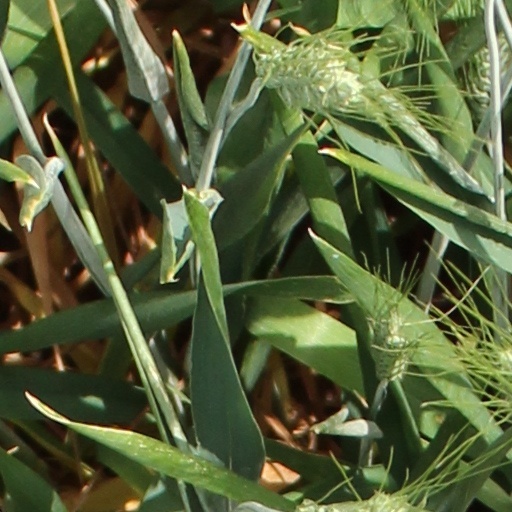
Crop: wheat